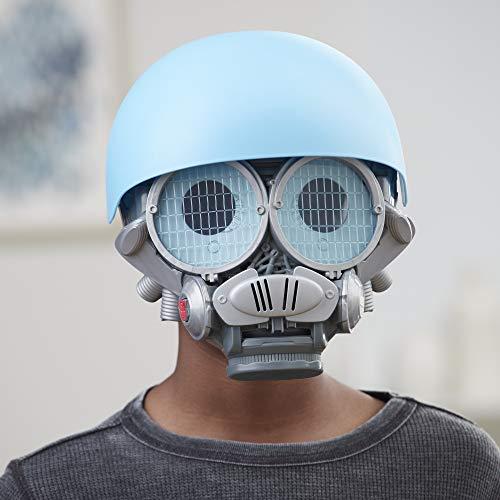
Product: Transformers: Bumblebee Autobot Sqweeks Voice Changer Mask
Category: Toys & Games | Dress Up & Pretend Play | Masks
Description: Autobot Sqweeks Voice Changer Mask.
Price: $6.99
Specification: ProductDimensions:4.6x8.5x11inches|ItemWeight:1.4pounds|ShippingWeight:1.4pounds(Viewshippingratesandpolicies)|DomesticShipping:ItemcanbeshippedwithinU.S.|InternationalShipping:ThisitemcanbeshippedtoselectcountriesoutsideoftheU.S.LearnMore|ASIN:B072MZ3139|Itemmodelnumber:E1757|Manufacturerrecommendedage:5yearsandup|Batteries:3AAAbatteriesrequired.(included)